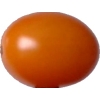
Label: tomato_cherry_orange